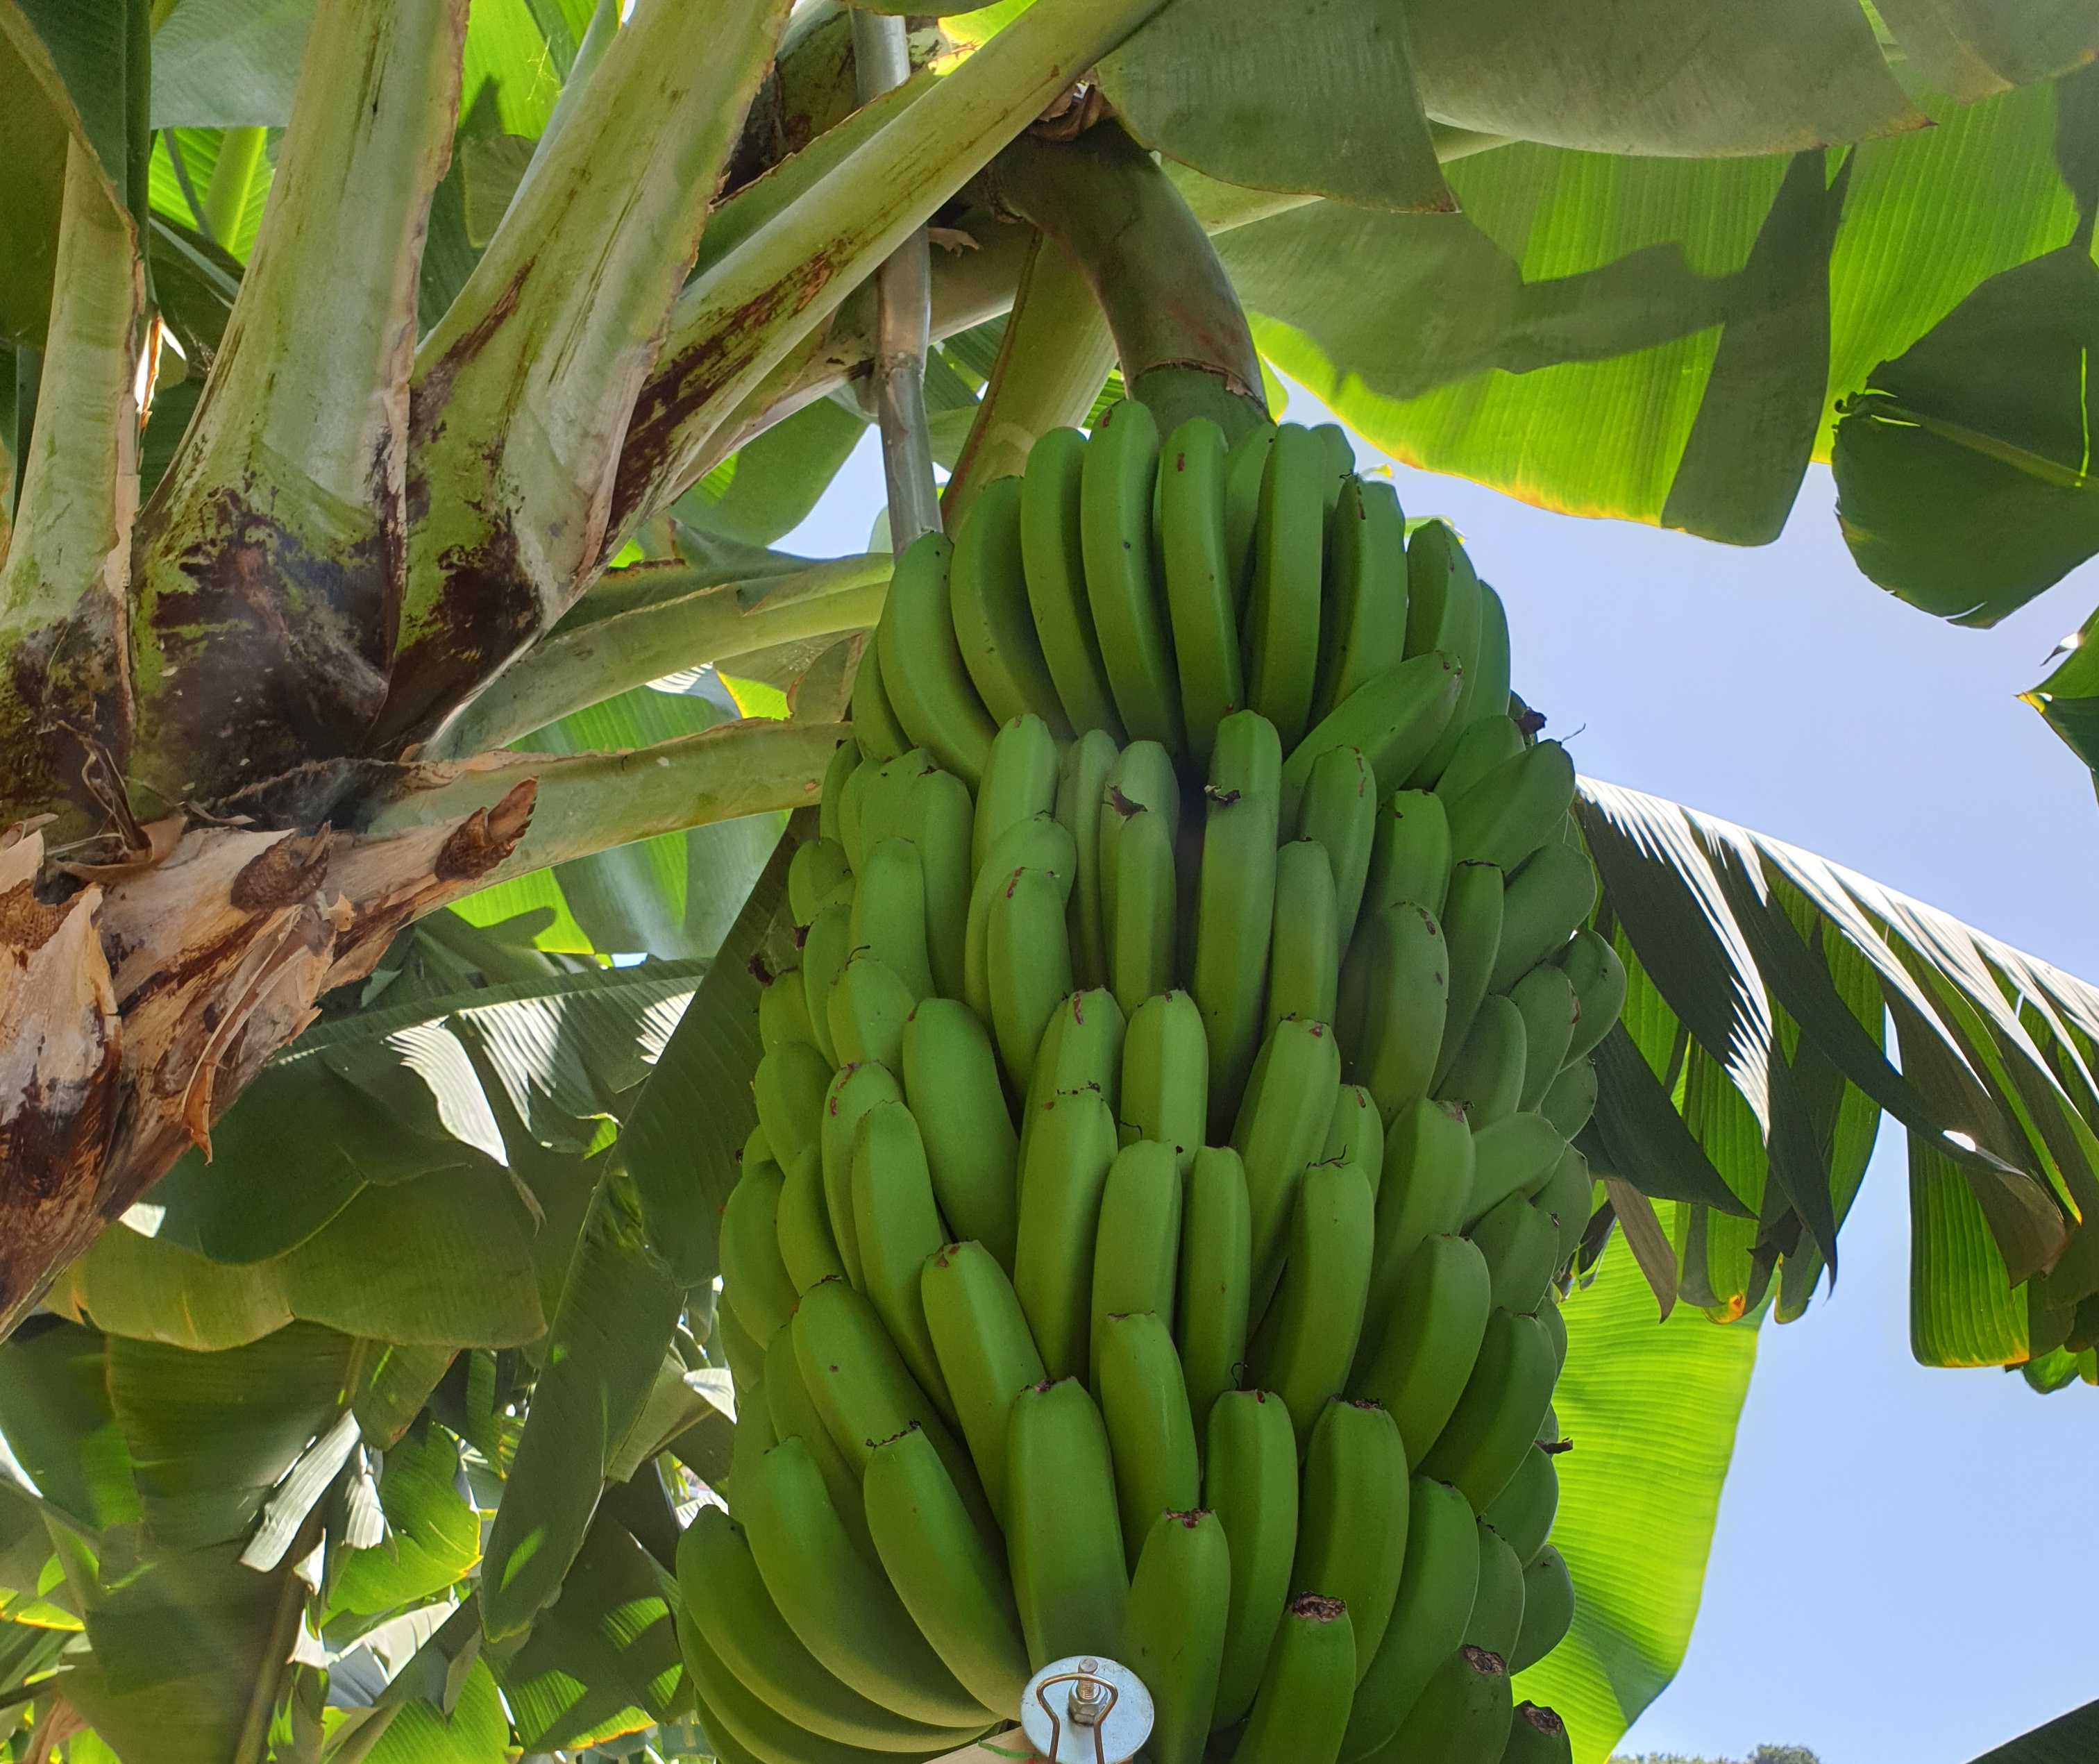
Label: Keep